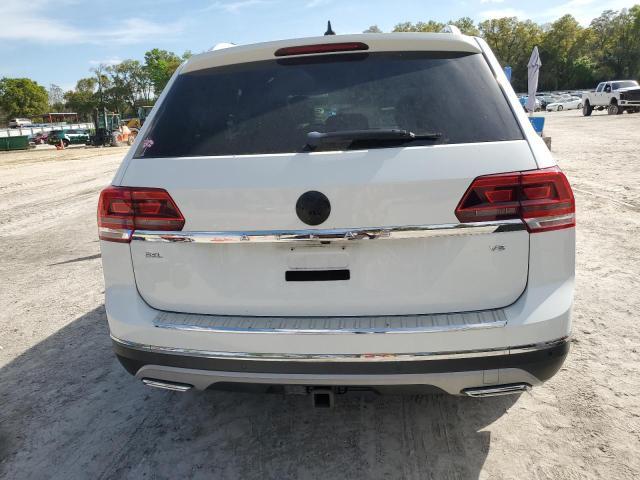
Aucun dommage détecté.
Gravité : aucun